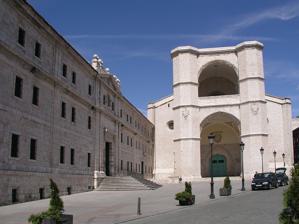
Building: San Benito el Real, Valladolid
Country: Spain
Year built: 1515
Current facade of the Church of San Benito el Real. The Church of the Monastery of San Benito el Real is a parish church and former Benedictine monastery located in the city of Valladolid , Castile and León , Spain. History The church was erected at the site of the old Royal Alcázar of Valladolid and designed originally in Gothic style; although the façade, with its gate-tower shape, was designed in 1569 in a Renaissance -influenced style by Rodrigo Gil de Hontañón . Originally, the towers flanking the entrance were considerably taller, but these were shortened in the 19th century due to concerns about their structural integrity. Drawing of the church before the 19th-century alteration of the two bodies of the bell tower. 1924 photograph of the church. The interior viewed from the base, with the fence. The church was built using stone from 1499 to 1515, following plans of Juan de Arandia and García de Olave. It is organized by three naves, which end in three polygonal apses without a crossing. The aisles are tall, with minimal height difference with the center nave, creating a space that suggests a single church-hall, more common in the first half of the 16th century. The interior is lit through large oculi, that open in the wall of the lateral nave of the side of the Epistle and in the apses. Originally, there were also some holes in the central nave, but these were covered when the roofs were raised around 1580. The high choir covers the three naves of the church. The exterior of the building has thick walls of limestone (extracted from quarries near Valladolid, like Villanubla , Zaratán or Campaspero ) and large windows that illuminate the spacious interior. The side facades are articulated by buttresses that counteract the thrust of the vaults with terceletes with which it is covered on the inside. The pillars that divide the naves are baquetonates. The sections at the head of the church have decorated capitals and cornices, which are absent elsewhere. This may be due to the search for a cheaper budget as the work proceeded from the head, according to the medieval custom. Interior decoration As the Benedictines had much power and this was their main house in Castile , the church held artworks of high quality. These included the altarpiece and the choir stalls, in the central nave. San Benito at night. The choir stalls (1528) were sculpted by Andrés de Nájera, with low and high chairs. The stalls were used for the annual meetings of the Benedictine abbots of the Castilian monasteries, which took place in this church. The backs of high chairs depict the saints to whom the Spanish Benedictine houses were dedicated, allowing each abbot to find their seat. The style of the stalls is Plateresque . The style to the Roman from Italy had only recently arrived in Spain. Some decorations are based on paintings in Rome 's Domus Aurea ; the images of saints depart from prior Gothic models. In 1571 an iron grille was erected, covering the three naves and dividing the church into two parts: the front for common people, and the apse for the monks. The fence is by Tomás Celma and is of high quality. There were other works of art of great value: small altars, tombs, organs, and others. After the Ecclesiastical Confiscation of Mendizábal in 1835, the monastery became a fort and barracks, and the church was deconsecrated. It was stripped of its works of art, though the choir stalls were kept, and the altarpiece transferred to the National Museum of Sculpture in the Colegio de San Gregorio, Valladolid. The fence however remains and has not suffered damage. From the mid-19th-century many people called for the church's reopening, which occurred in 1892, under the Venerable Third Order of the Carmel 's administration. Since 1897 it is the Order of the Barefoot Carmelite which takes care of the church. In 1922 was installed a Baroque altarpiece to replace the former, from a church of the town of Portillo , Castile and León. Adjacent to the church is the monastic building with three cloisters; one of them known as Patio Herreriano, now a museum of contemporary art, and a Mannerist main facade designed by Juan Ribero de Rada. At present, the prior of the convent is Juan Jesús Sánchez Sánchez, from Convento de Padres Carmelitas in Medina del Campo . Elements preserved in National Museum of Sculpture Parts of the monastery's altarpiece are now in the National Museum of Sculpture in Valladolid, the rest having been lost or destroyed by the Confiscation . The altarpiece was made by Alonso Berruguete between 1526 and 1532. A relief of the altarpiece Three figures in wood by Alonso de Berruguete References ^ a b Arthur Byne; Mildred Stapley Byne (1917). Spanish Architecture of the Sixteenth Century . G. P. Putnam's sons. pp. 186 –. Bibliography María del Rosario Olivera Arranz (2002). "Valladolid". Encyclopedia of the Romanesque in Castile and León: Valladolid . Aguilar de Campoo: Fundación Santa María la Real - Centro de Estudios del Románico. pp. 433– 438. ISBN 978-84-89483-22-4 . 1nFDEol8FO4C&pg=PA433. External links Wikimedia Commons has media related to Monastery of San Benito el Real, Valladolid . monestirs.cat. "Monasterio de San Benito el Real de Valladolid" . Valladolid Web. "Iglesia de San Benito el Real" . 41°39′15″N 4°43′46″W / 41.6542°N 4.7294°W / 41.6542; -4.7294